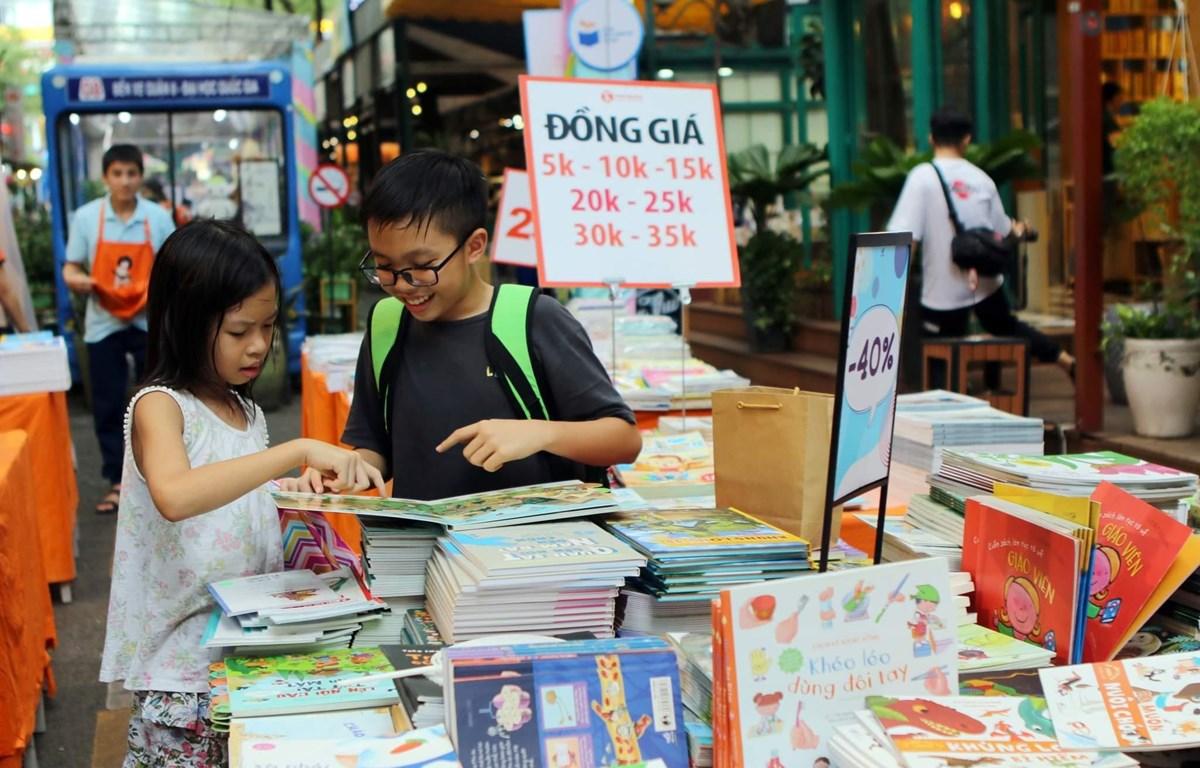
hai đứa trẻ đang xem sách tại quầy sách